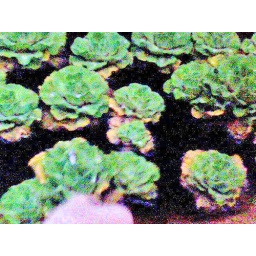
Taken in front of a shack-house in Taman Pertanian Shah Alam. Note the small dead fish in one of the water plants.